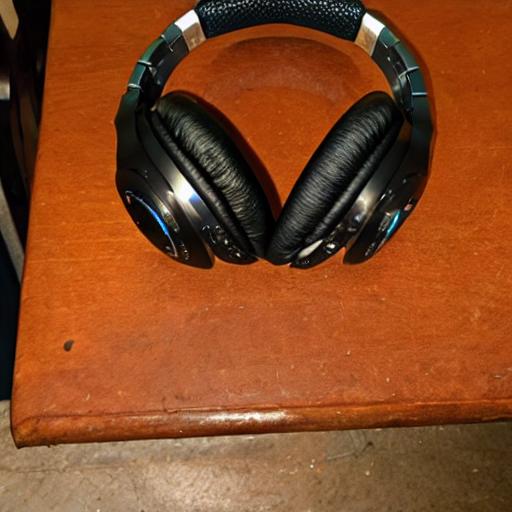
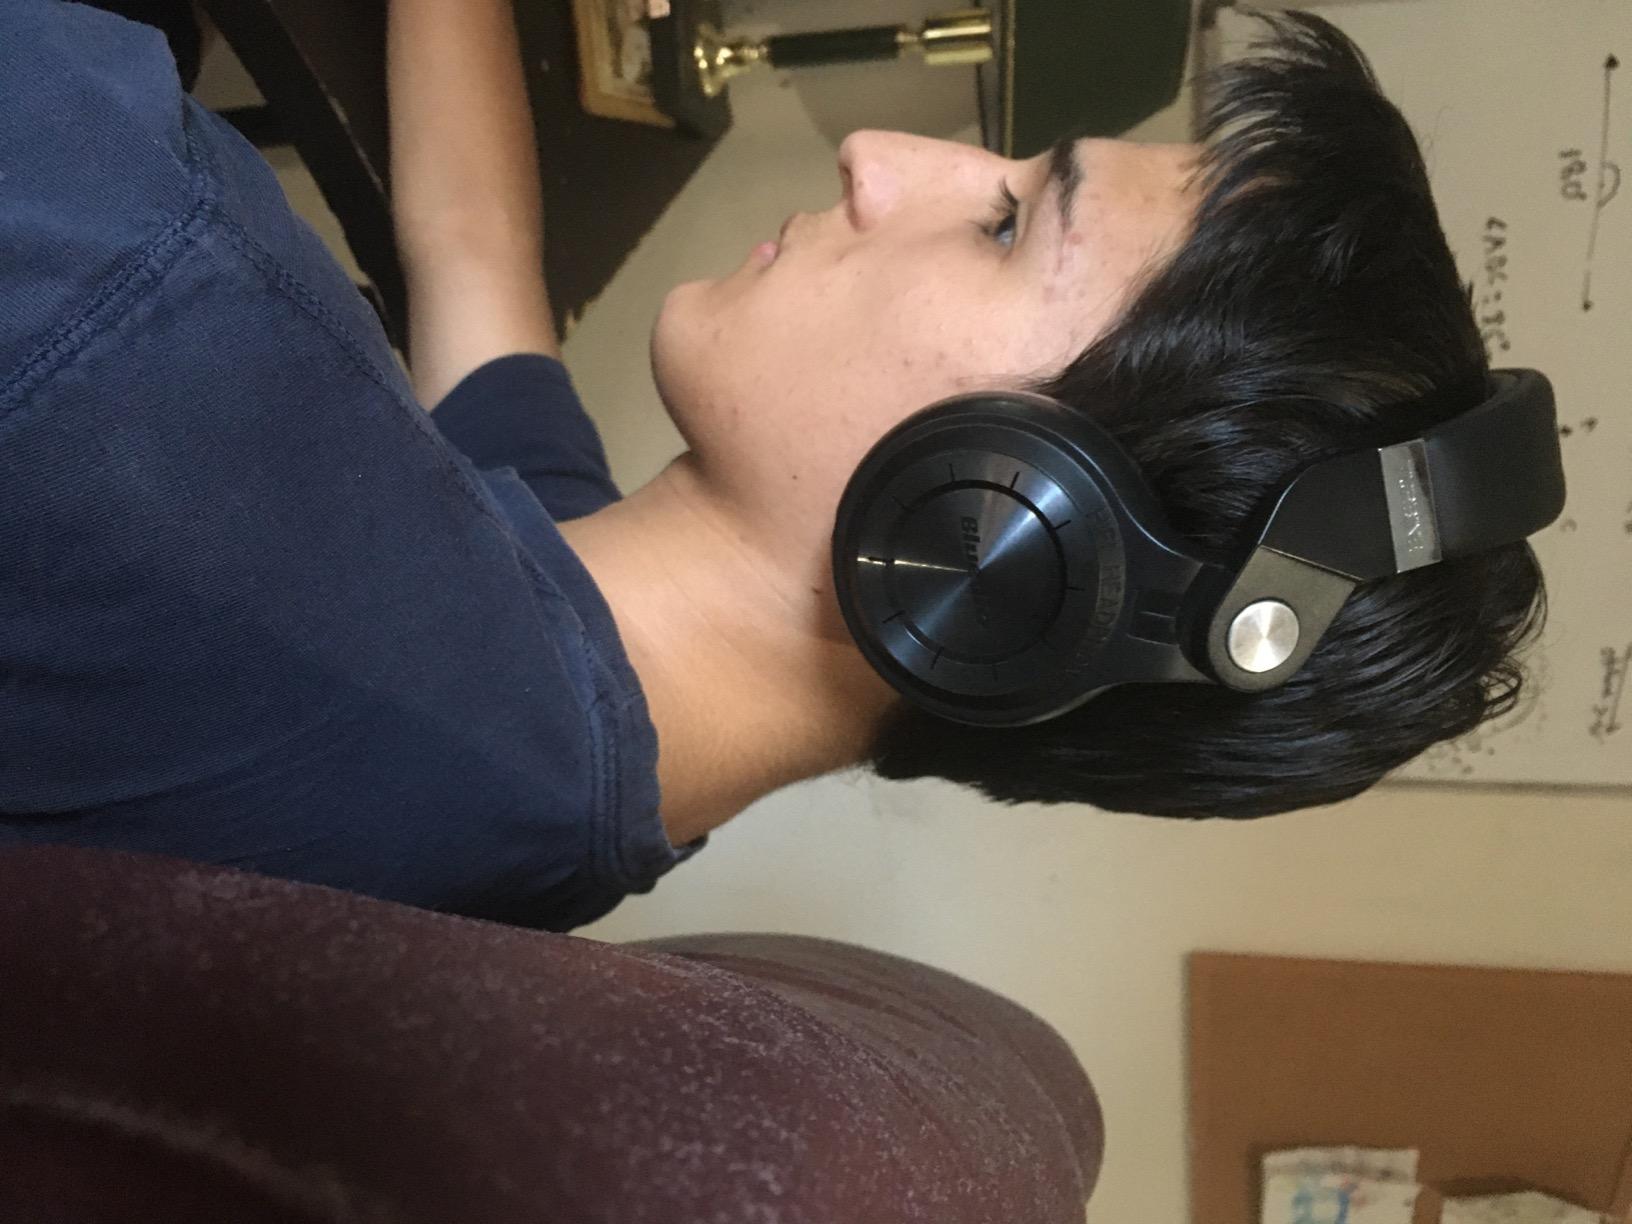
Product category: headphones
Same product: no